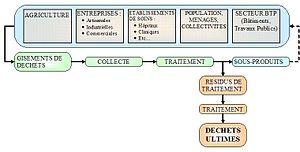
Au sens de la réglementation française, un déchet ultime est défini comme un déchet, qui n’est plus susceptible d’être traité dans les conditions techniques et économiques du moment, notamment par extraction de la part valorisable ou par réduction de son caractère polluant ou dangereux.